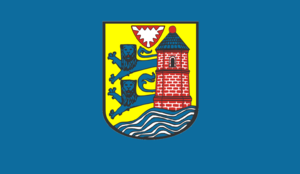
Flensbourg est une ville du nord du Schleswig-Holstein. C'est la troisième plus grande ville de ce Land après Kiel et Lübeck. La ville comptait 89 504 habitants en décembre 2018.